Counterterrorism

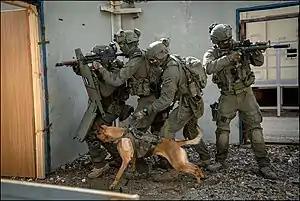
Yamam, one of Israel's counterterrorism units

Most counterterrorism strategies involve an increase in policing and domestic intelligence gathering. Central techniques include intercepting communications and location tracking. New technology has expanded the range of military and law enforcement options for intelligence gathering. Many countries increasingly employ facial recognition systems in policing.